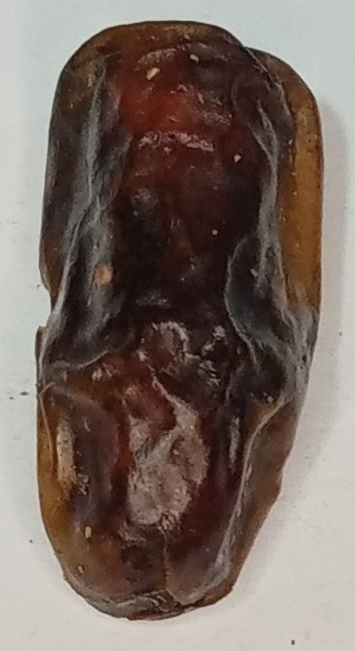
Variety: gajar
Size: large
Grade: grade-3